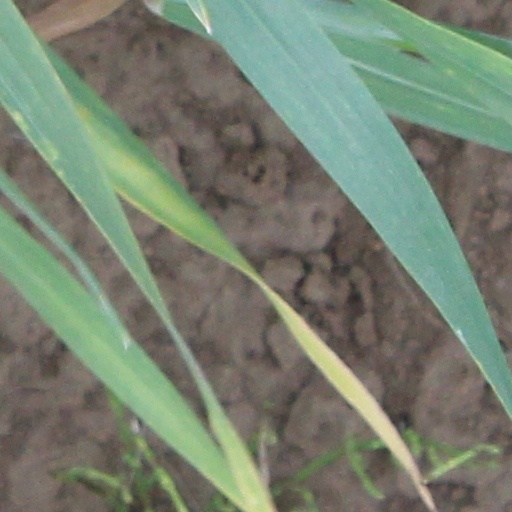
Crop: wheat